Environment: real
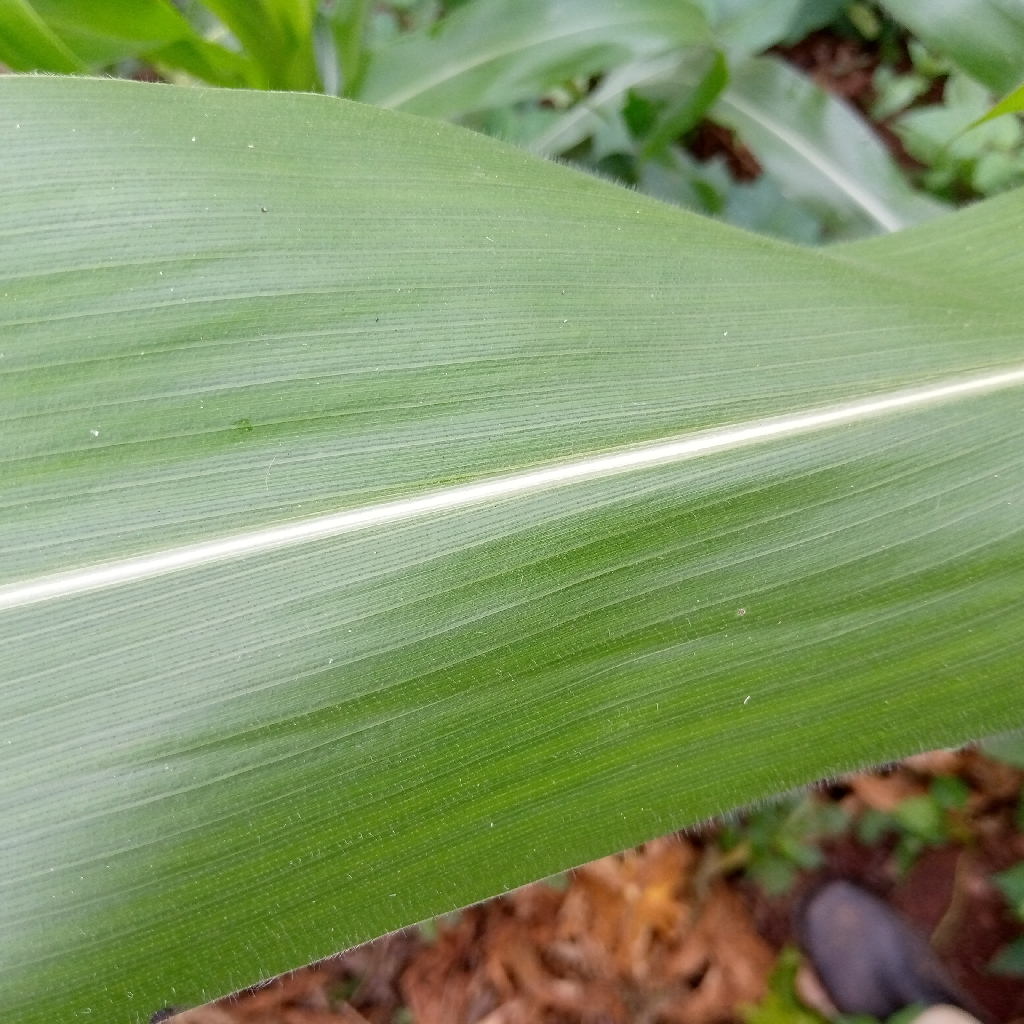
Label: healthy